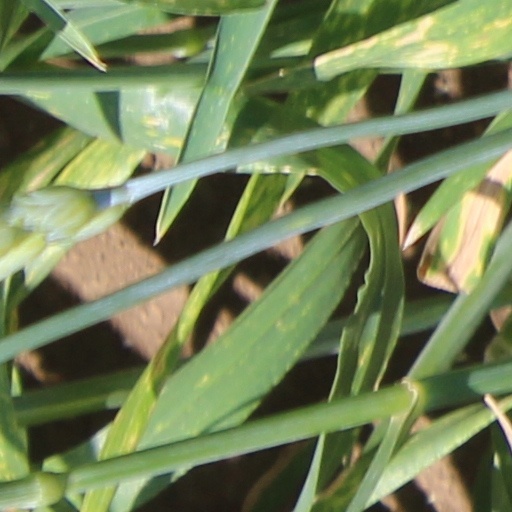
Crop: wheat